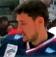
Age: 26